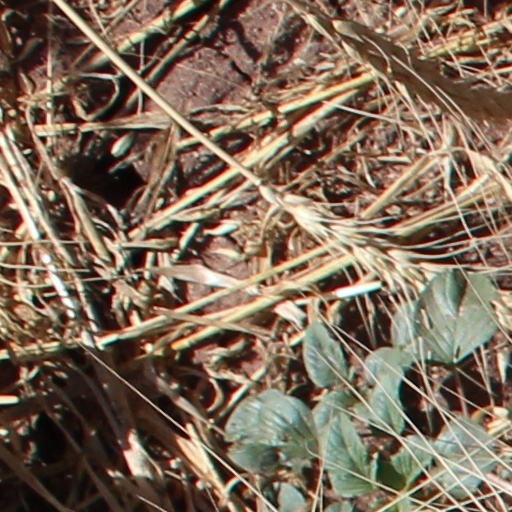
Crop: wheat